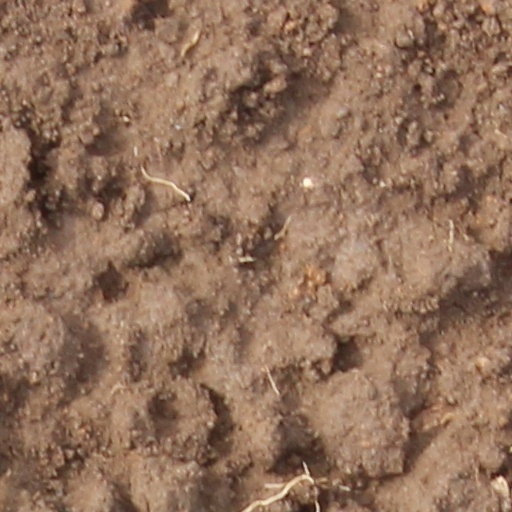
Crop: wheat